Tell Me Something

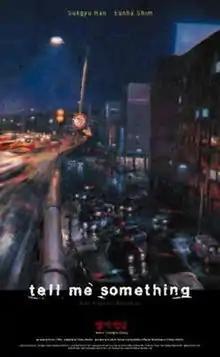
Theatrical release poster

Tell Me Something is a 1999 South Korean crime thriller film directed by Chang Yoon-hyun. It was an early South Korean film to find success abroad as part of the Korean Wave, and was selected to appear in the 2001 New York Korean Film Festival.